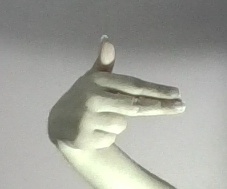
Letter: ghain